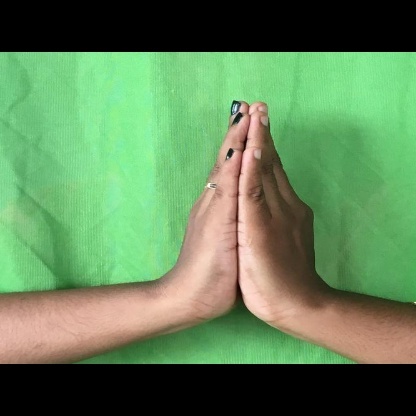
Mudra: Anjali